Tokunagayusurika akamusi

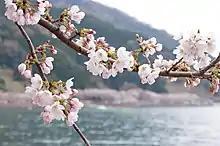

Midge larvae live at the bottom of lakes, ponds, and other freshwater bodies. They usually use fine sediment and mucus to construct tubes to live in. Adult midges are common near freshwater bodies, as females lay eggs and new generations of larvae live and emerge from there. In Japan, adults generally emerge during October and November. However, the time of emergence also varies, depending on the lake and its water temperature. For instance, at the shores of Lake Biwa, the largest freshwater lake in Japan, midges emerge from November to early December.